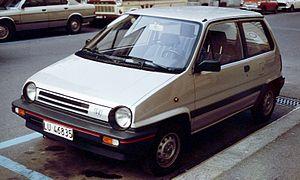
La Honda Jazz est une automobile du constructeur japonais Honda dont la première version est commercialisée en 2001. Elle est appelée « Fit » sur le marché américain, ainsi qu'au Japon, où elle n'a été lancée qu'un an plus tard.